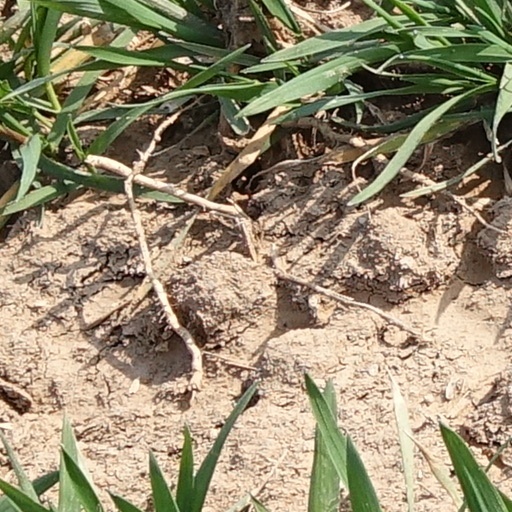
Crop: wheat